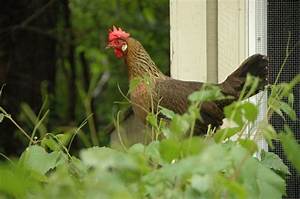
Label: chicken